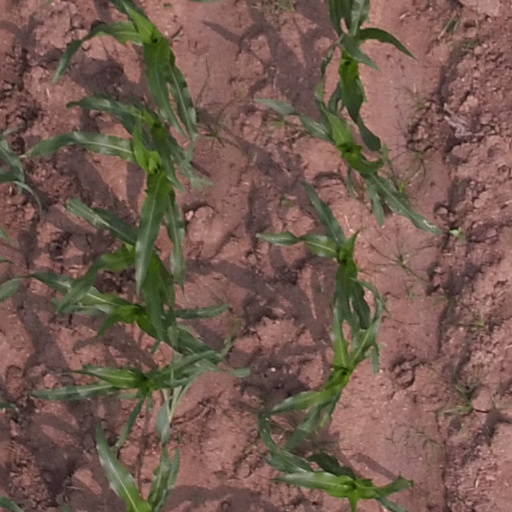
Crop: maize; corn